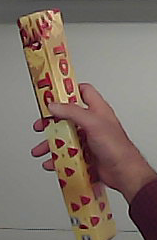
Product: toblerone_white